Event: Nepal Earthquake
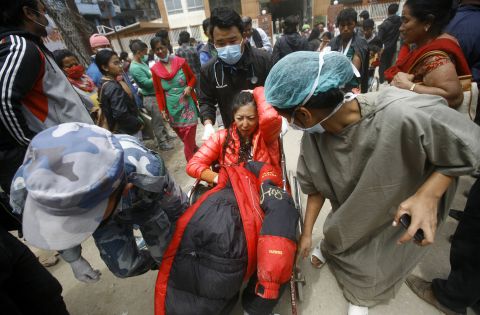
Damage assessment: no_damage